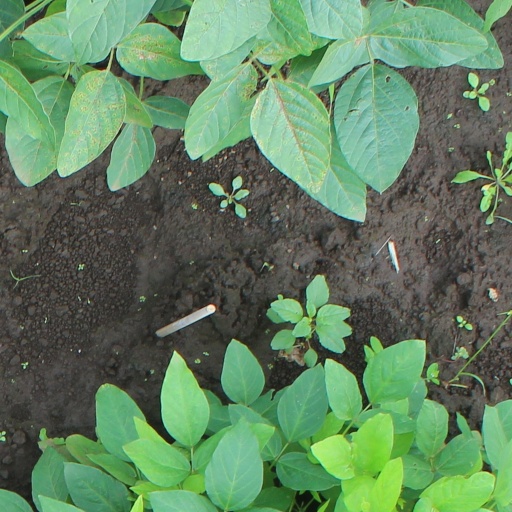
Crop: soybean